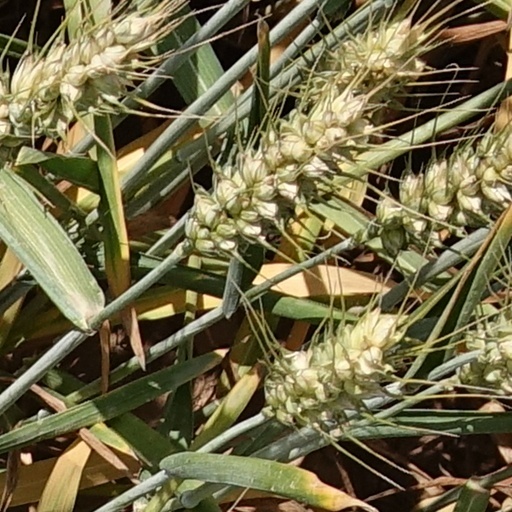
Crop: wheat